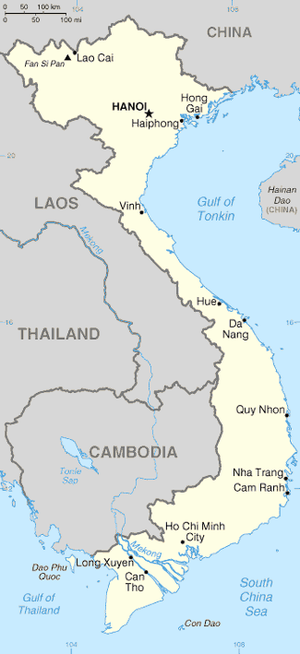
Long Xuyen
Long Xuyens beliggenhed i Vietnam
Long Xuyên er en by i det sydlige Vietnam med et indbyggertal på cirka 206.000. Byen ligger i deltaet af Mekongfloden og er hovedstad i provisen An Giang.